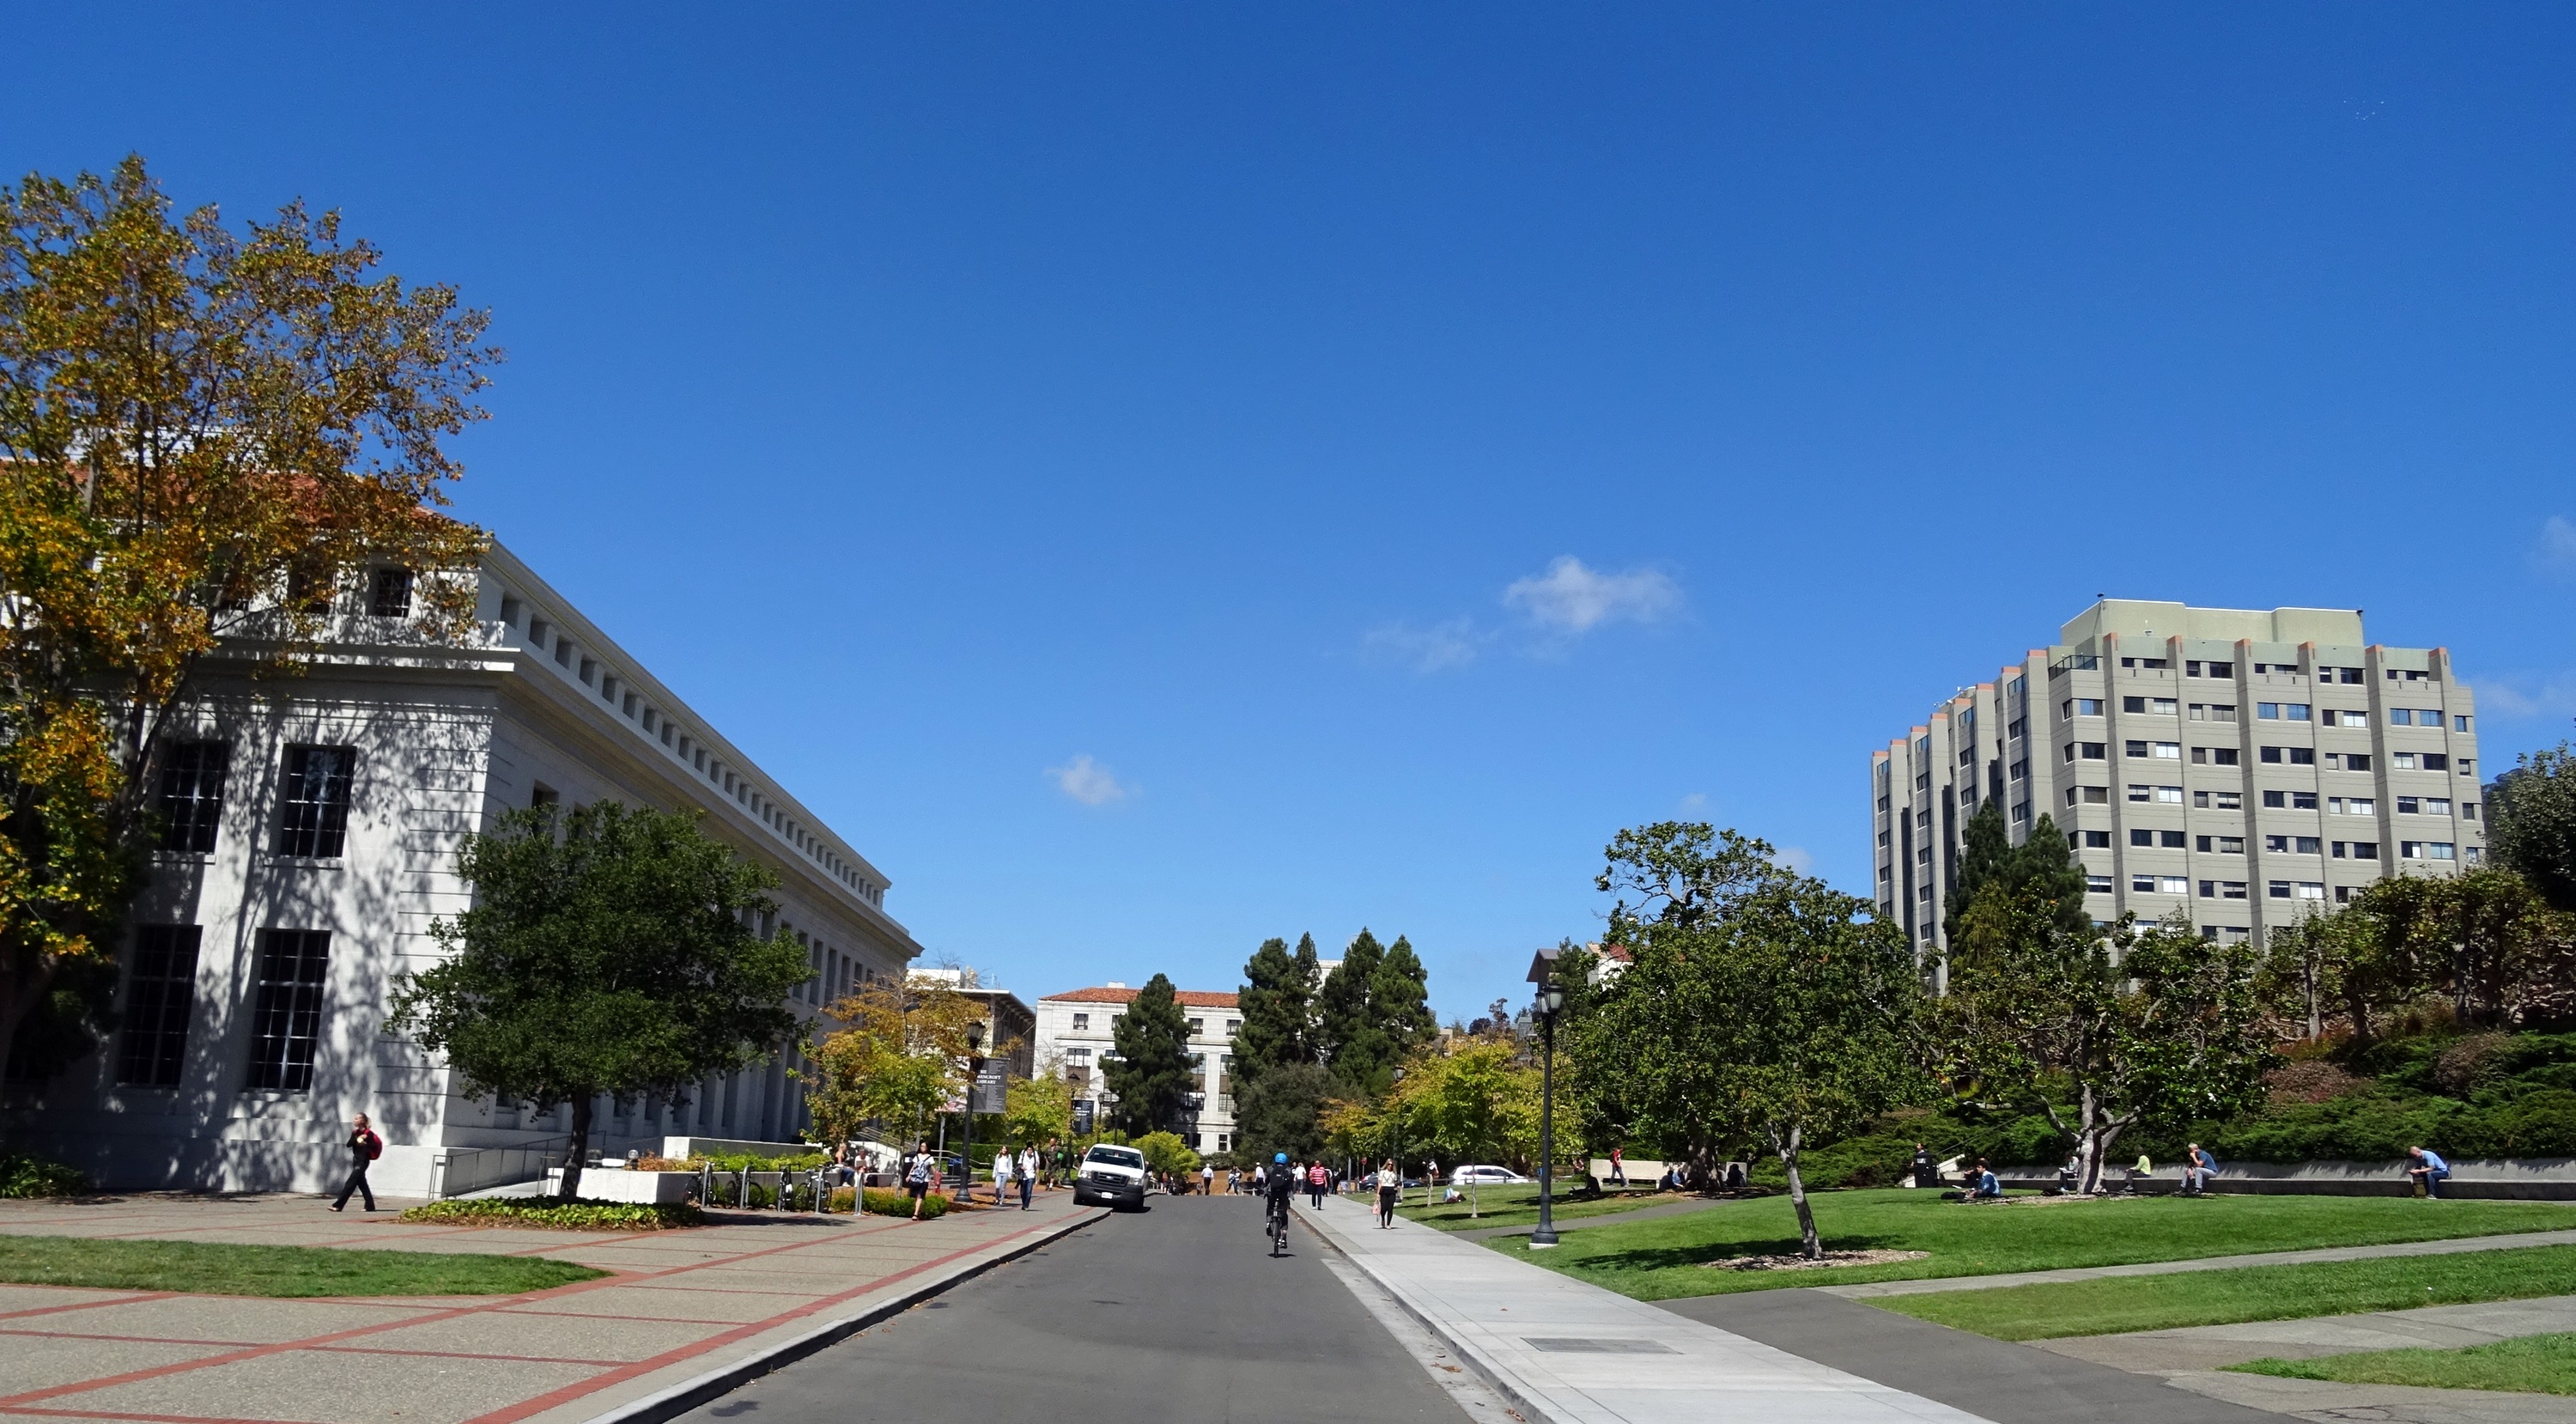
architecture, road, town, building, city, monument, cityscape, downtown, suburb, usa, america, landmark, california, education, university, town square, campus, estate, neighbourhood, berkeley, cal, residential area, human settlement